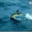
Label: dolphin